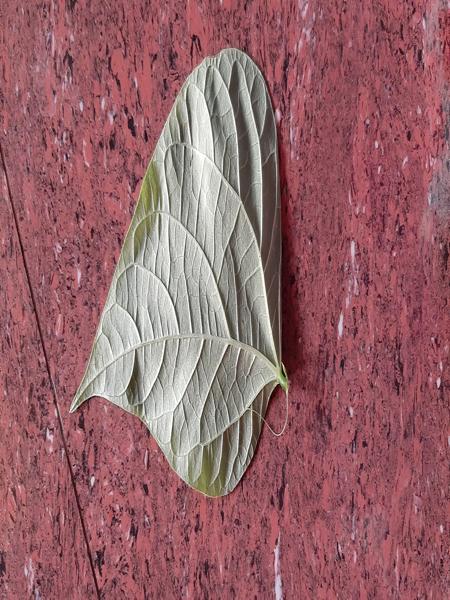
Plant: Beans